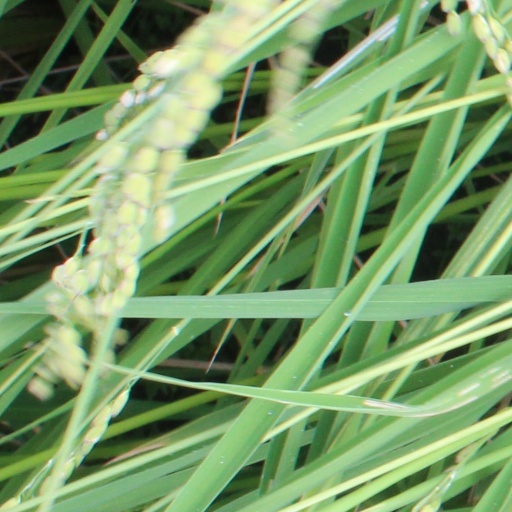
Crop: rice